Mascot, New South Wales

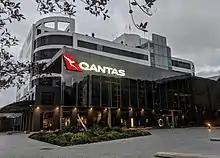
Qantas head office

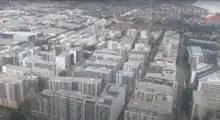
View over Mascot while landing at Sydney Airport

Mascot has a mixture of residential, commercial and industrial areas. The main shopping centre is located on Botany Road. The area around Mascot railway station is being redeveloped to contain high-density commercial and residential developments. The Police Headquarters for the local Botany Bay Area Command is on Botany Road and Mascot Ambulance Station is situated directly opposite. Mascot Fire Station is located in Coward Street, beside the City of Botany Bay Council Chambers.